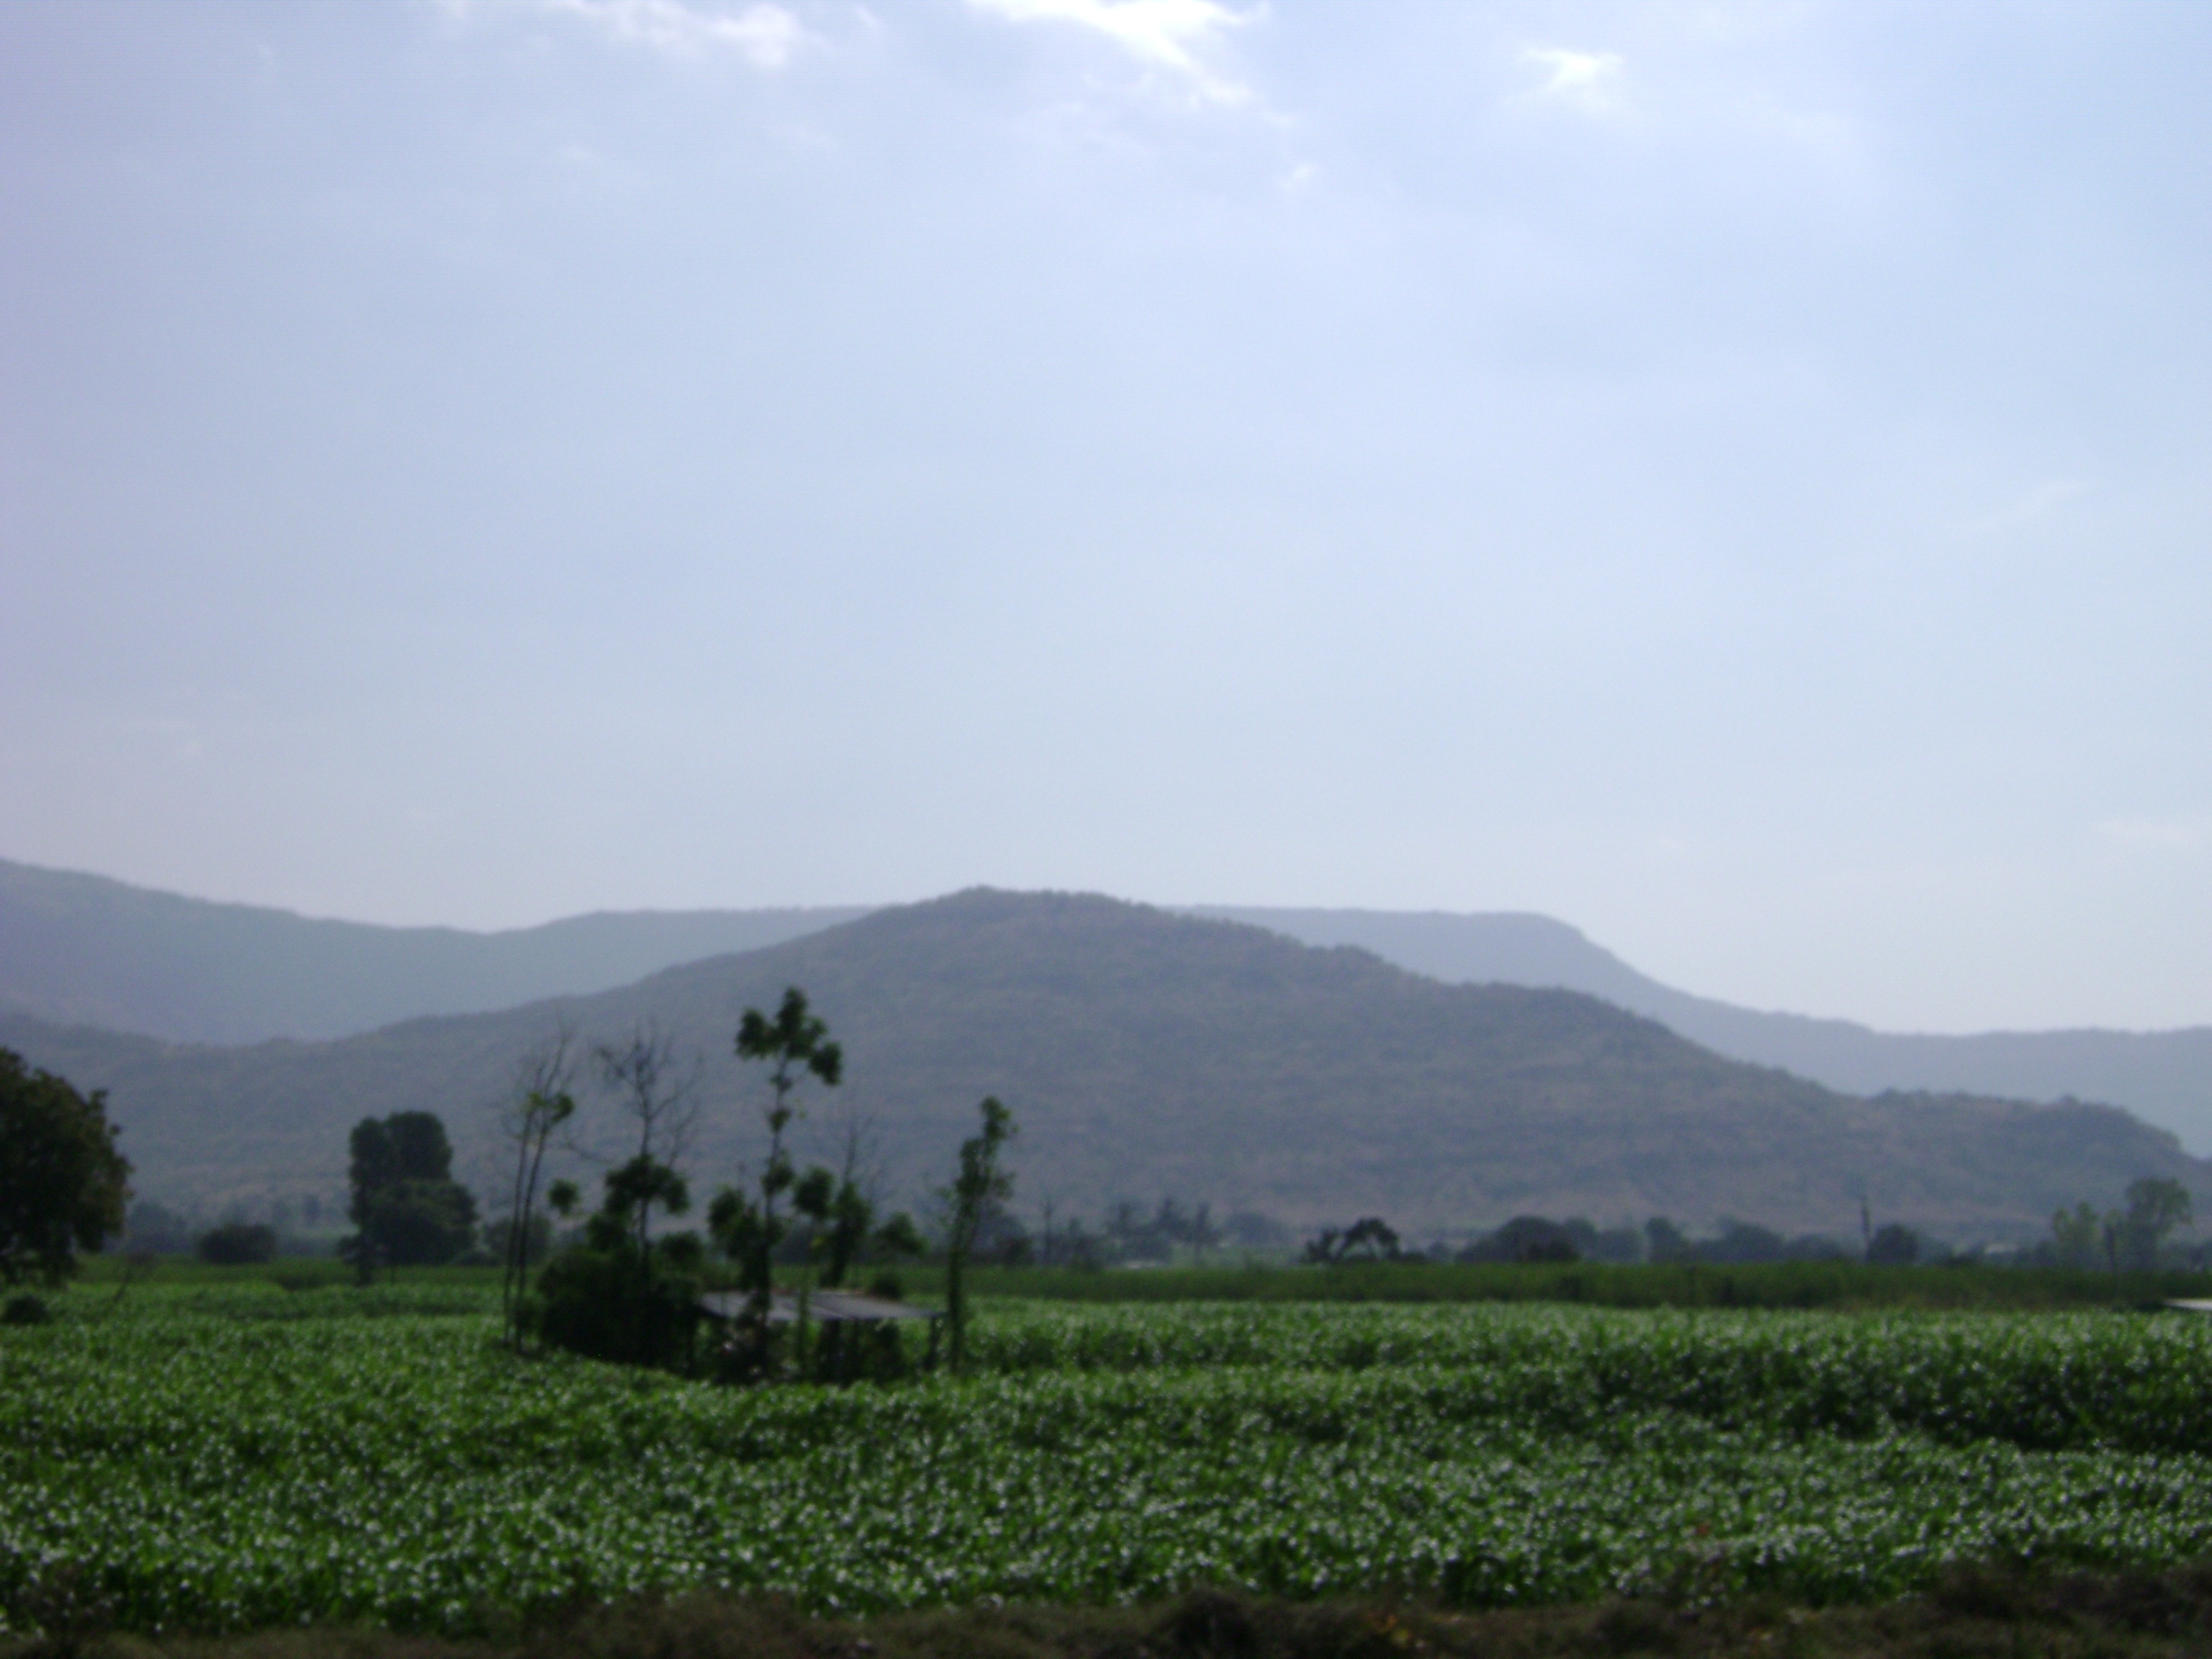
field, meadow, prairie, hill, valley, panorama, pasture, soil, agriculture, plain, grassland, plateau, ecosystem, steppe, rural area, land lot